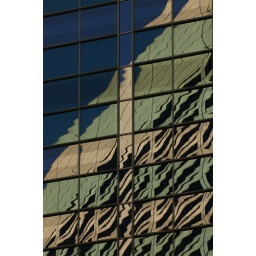
Another building reflecting in the glass of the Wyndham Hotel.